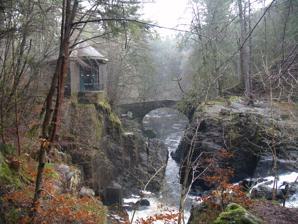
Building: Hermitage Bridge (Dunkeld, Scotland)
Country: United Kingdom
Year built: 1770
Stone bridge in Scotland Hermitage Bridge The bridge crossing the River Braan , with Ossian's Hall of Mirrors on the left, in 2012 Coordinates 56°33′27″N 3°36′52″W / 56.5574352°N 3.6143987°W / 56.5574352; -3.6143987 Crosses River Braan Locale Dunkeld , Perth and Kinross , Scotland History Opened 1770 (255 years ago) ( 1770 ) Location The Hermitage Bridge is an ancient, single-arch stone pedestrian bridge crossing the River Braan near Dunkeld , Perth and Kinross , Scotland. A Category A listed structure, it is in the bounds of The Hermitage , a National Trust for Scotland -protected site. The bridge should not be confused with the Rumbling Bridge, which carries motorised traffic, about 0.62 miles (1.00 km) to the southwest. The bridge was built in 1770 by order of John Murray, 3rd Duke of Atholl , presumably to gain access across to some lands leased from Sir John Stewart of Murthly , as well as assisting with the views of the Black Linn Falls . It has since become a major landscape feature and has been the subject of several paintings and sketches, including from George Washington Wilson 's visit around 1859. An arch (added around 1785) stands across the western entrance, while underneath its eastern end, the bridge contains a small arch giving access to the ledge below Ossian’s Hall and to a small grotto. Gallery The bridge from its western end See also List of listed buildings in Dunkeld And Dowally, Perth and Kinross References